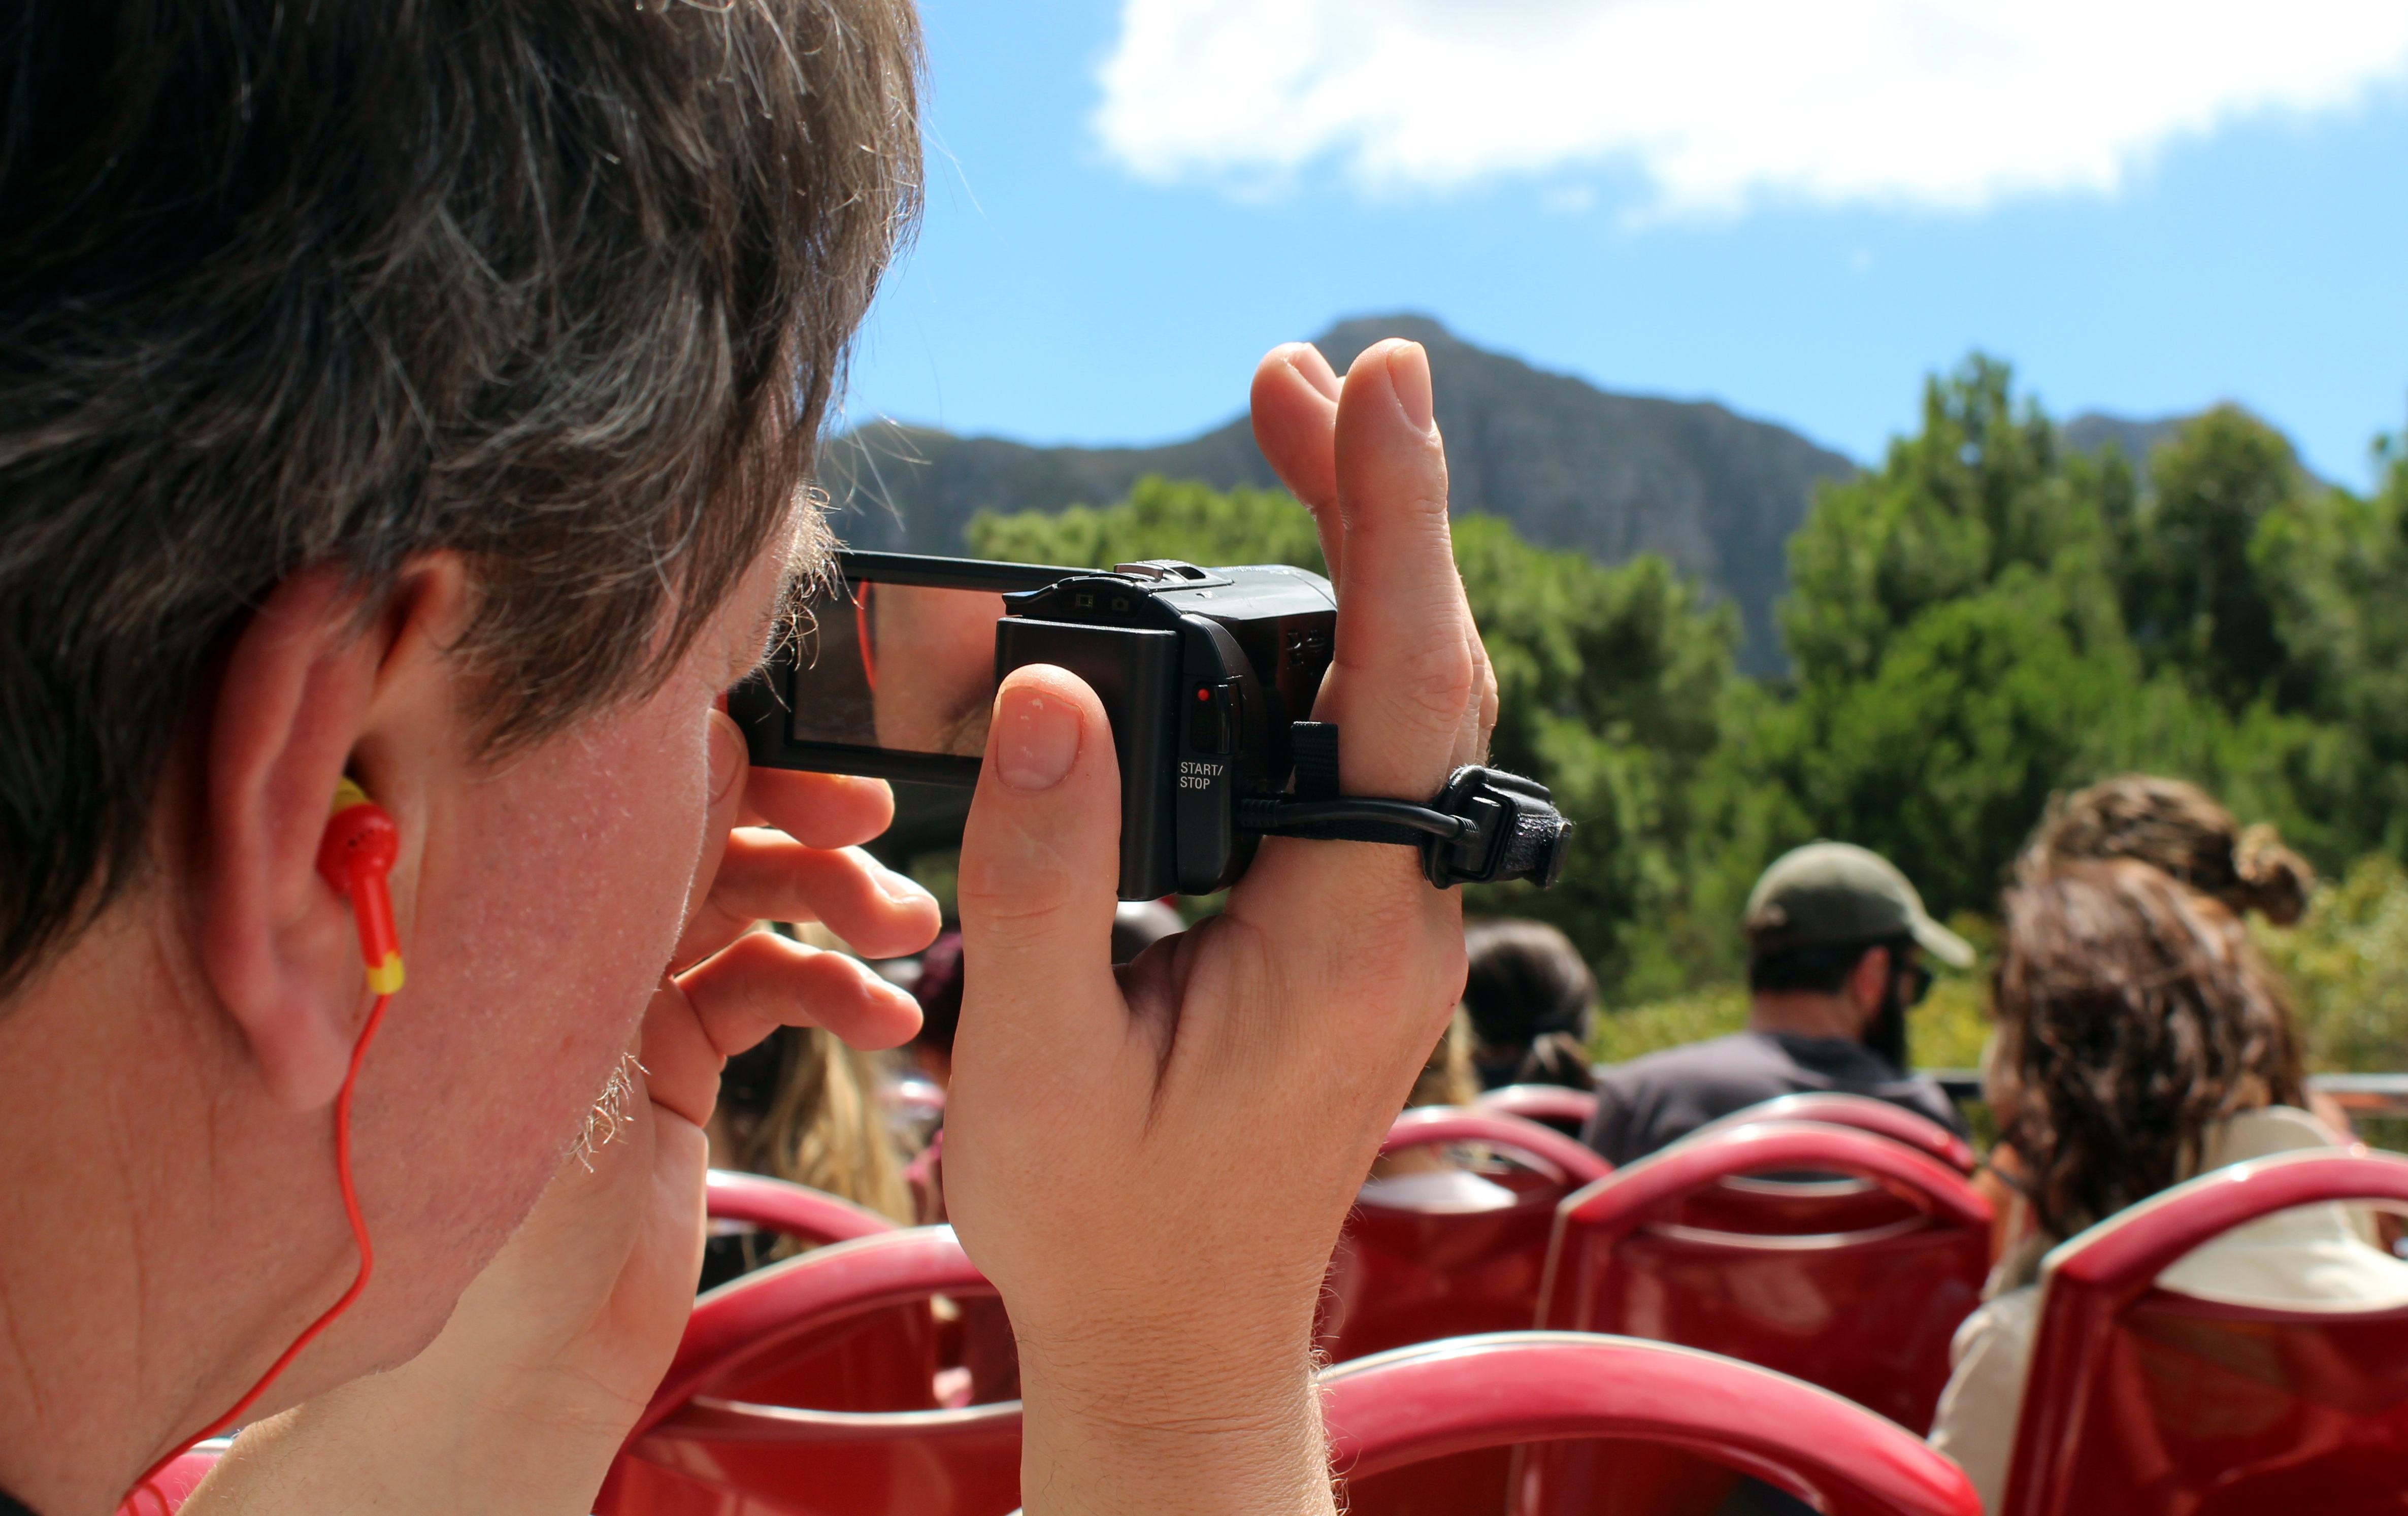
man, landscape, nature, forest, people, sky, sunshine, field, camera, photographer, meadow, view, panorama, summer, tourist, travel, rural, green, holiday, child, human, sightseeing, freedom, tourism, leisure, from above, trees, places of interest, clouds, video, relaxation, holidays, photograph, wide, tourist attraction, webcam, photo tourists, bustour, touri